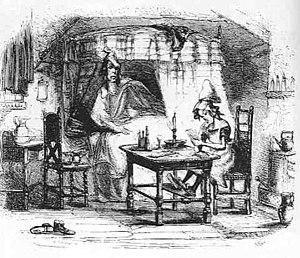
Le Magasin d'antiquités, en anglais The Old Curiosity Shop, est, avec Barnaby Rudge, l'un des deux romans que Charles Dickens a publiés, en compagnie de quelques nouvelles, dans son anecdotique et éphémère revue L'Horloge de Maître Humphrey, parue de 1840 à 1841, puis en un volume en 1841. Master Humphrey est censé être le narrateur des premiers chapitres, puis l'histoire est confiée, sans transition, à une autre voix.